Mike Green (ice hockey, born 1985)

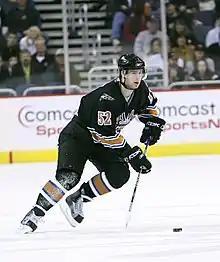
Green in 2007

In 2007–08, Green emerged as an elite offensive NHL defenceman while playing on a young and talented Washington team which included forwards Alexander Ovechkin, Alexander Semin and Nicklas Bäckström. Green earned the nickname "Game Over," made popular by play-by-play announcer Joe Beninati after his game-winning goals in the last minutes of the third period or overtime became a regular occurrence. Green finished the season with four game-winning goals to go with his NHL-leading 18 goals among defencemen and 56 points. Green did not start his goal-scoring run until after Bruce Boudreau replaced Glen Hanlon as head coach on Thanksgiving Day, 2007. That season, the Capitals made the Stanley Cup playoffs for the first time since 2003, and in his first career NHL playoff game on April 11, 2008, against the Philadelphia Flyers, Green brought Washington back from a 4–2 deficit with two goals in the third period. The Capitals eventually won the game on an Ovechkin game-winning goal. Known for his very powerful and heavy shot, Green took a slapshot from the blue line that same game that was blocked by Philadelphia's Patrick Thoresen; the shot broke Thoresen's protective cup and nearly ruptured a testicle, and he had to be taken to a local hospital, missing the next game. After the game, Green called Thoresen to check in on him. In Game 3, on April 15, Green recorded a Gordie Howe hat trick (a goal, an assist and a fight) in a 6–3 loss to the Philadelphia Flyers. The series went the distance, but the Capitals would lose in the seventh game.